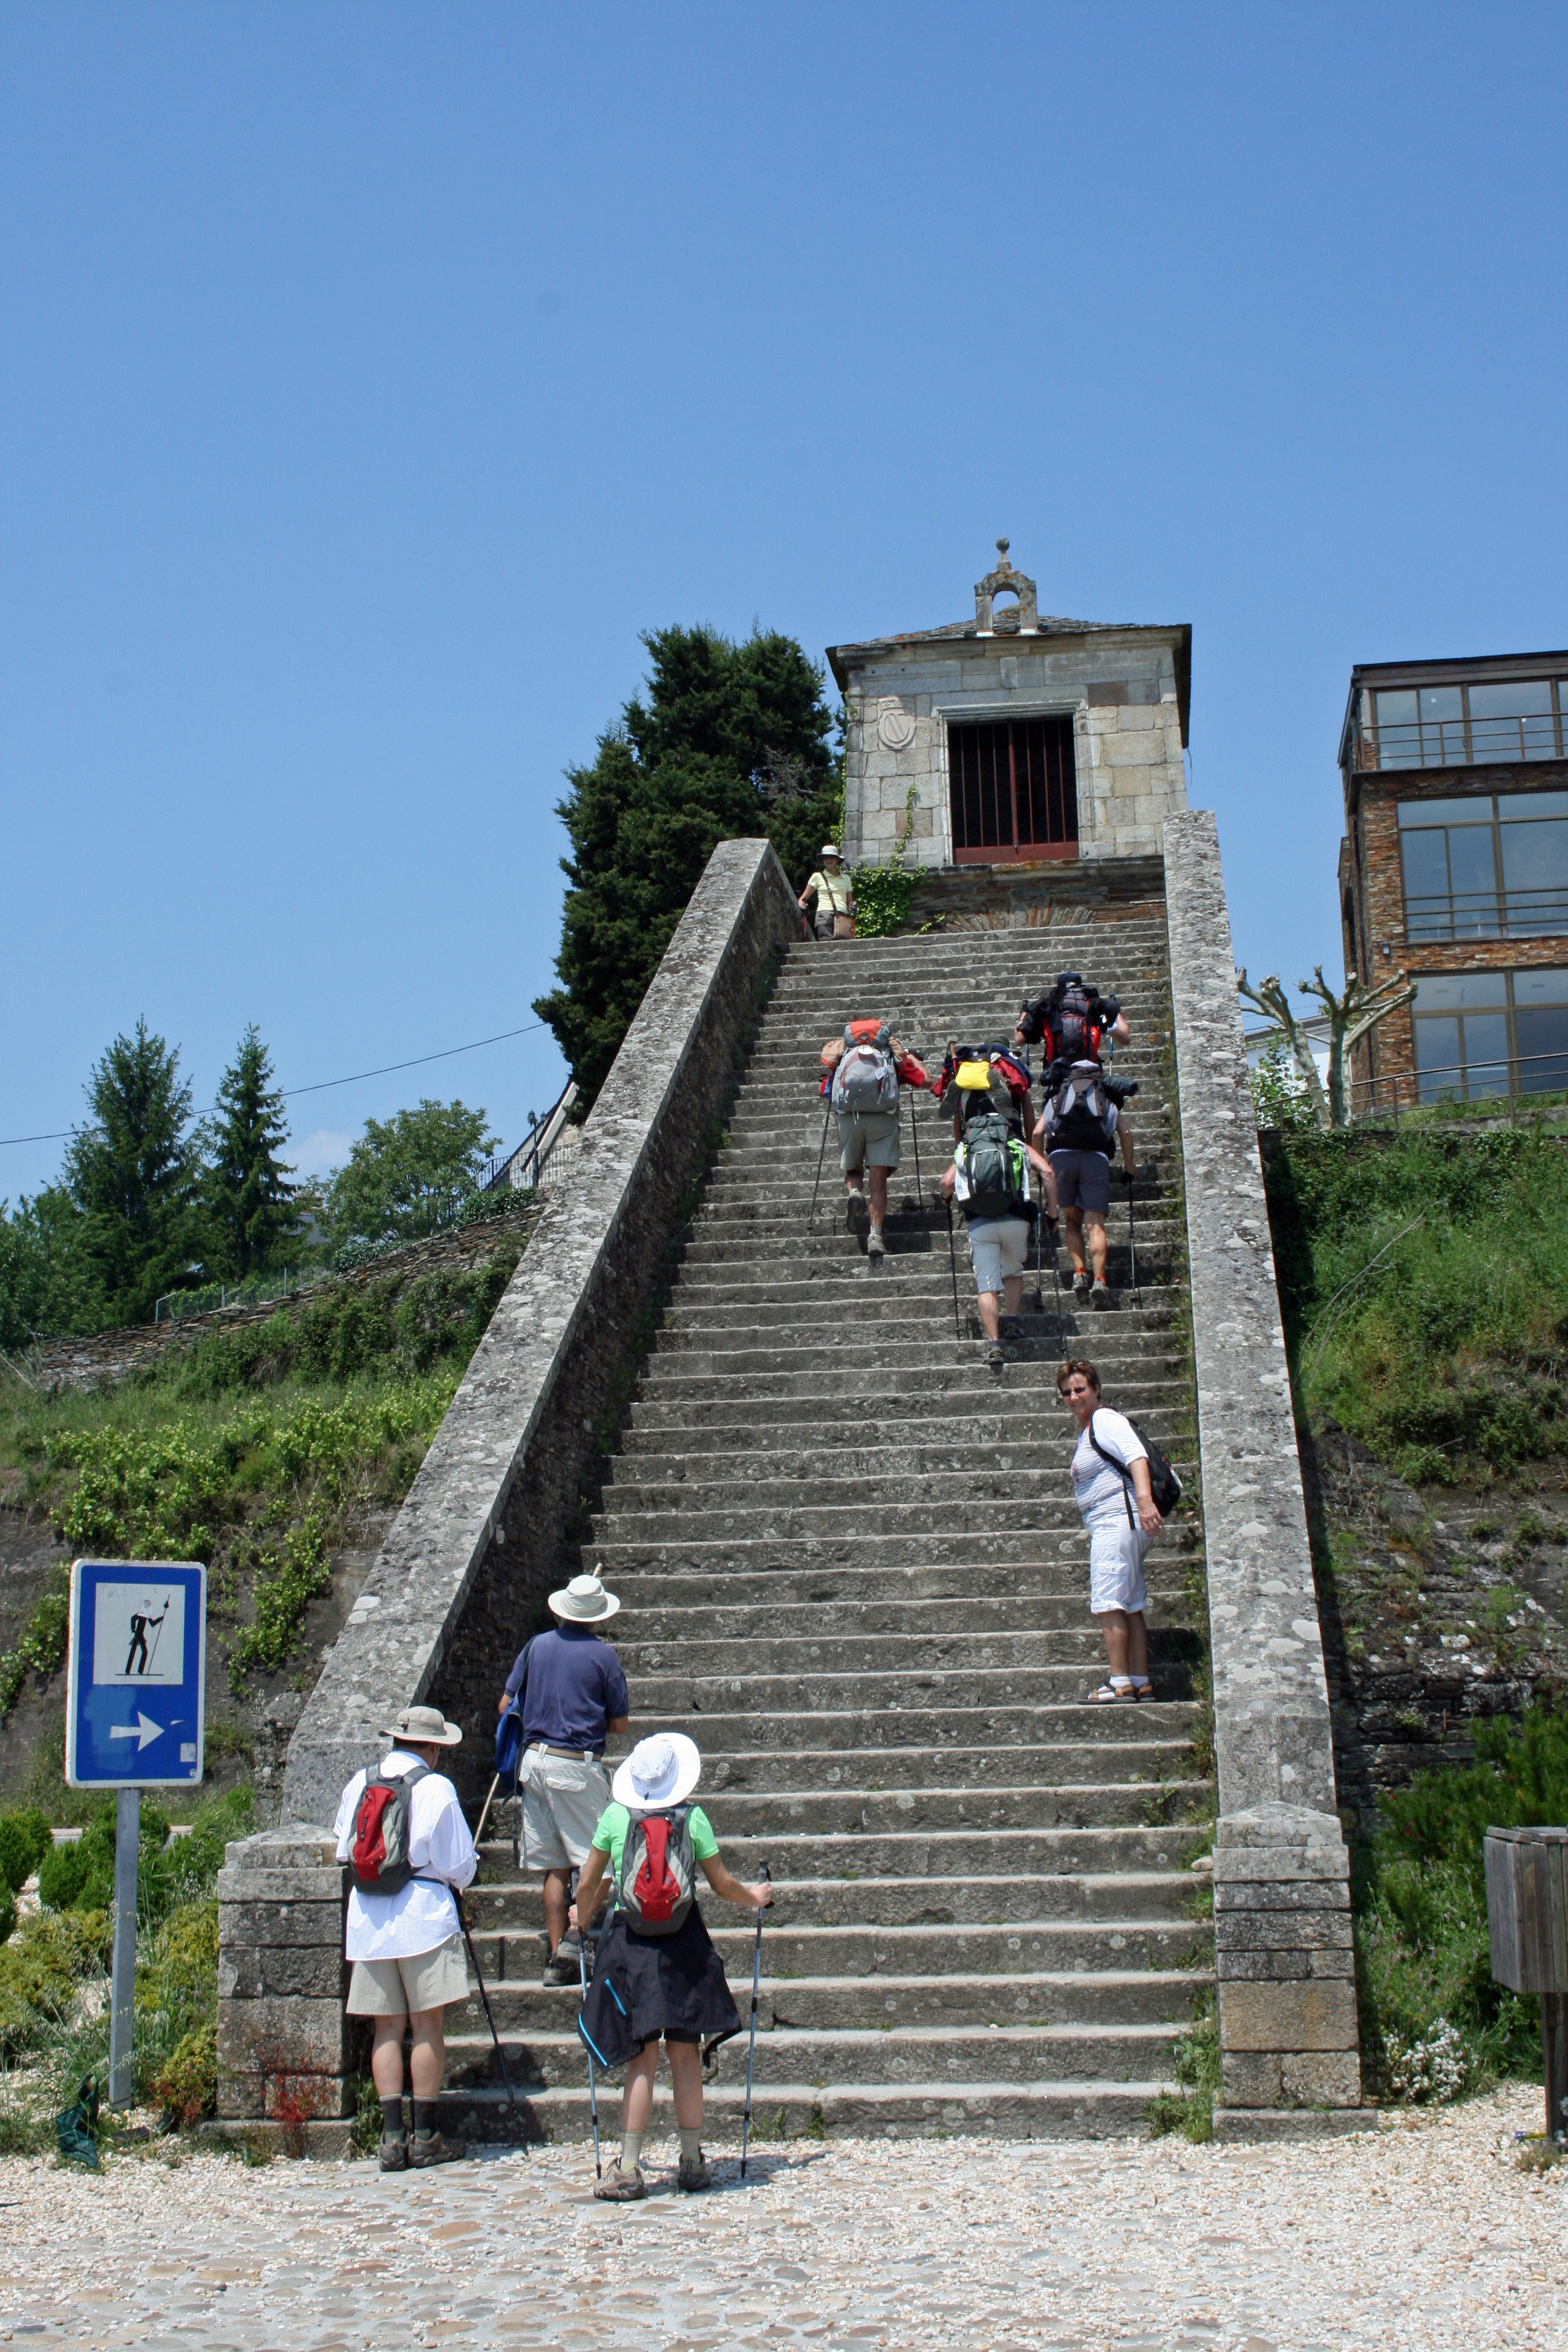
walkway, vacation, tourism, waterway, camino, tours, jakobsweg, porto marien